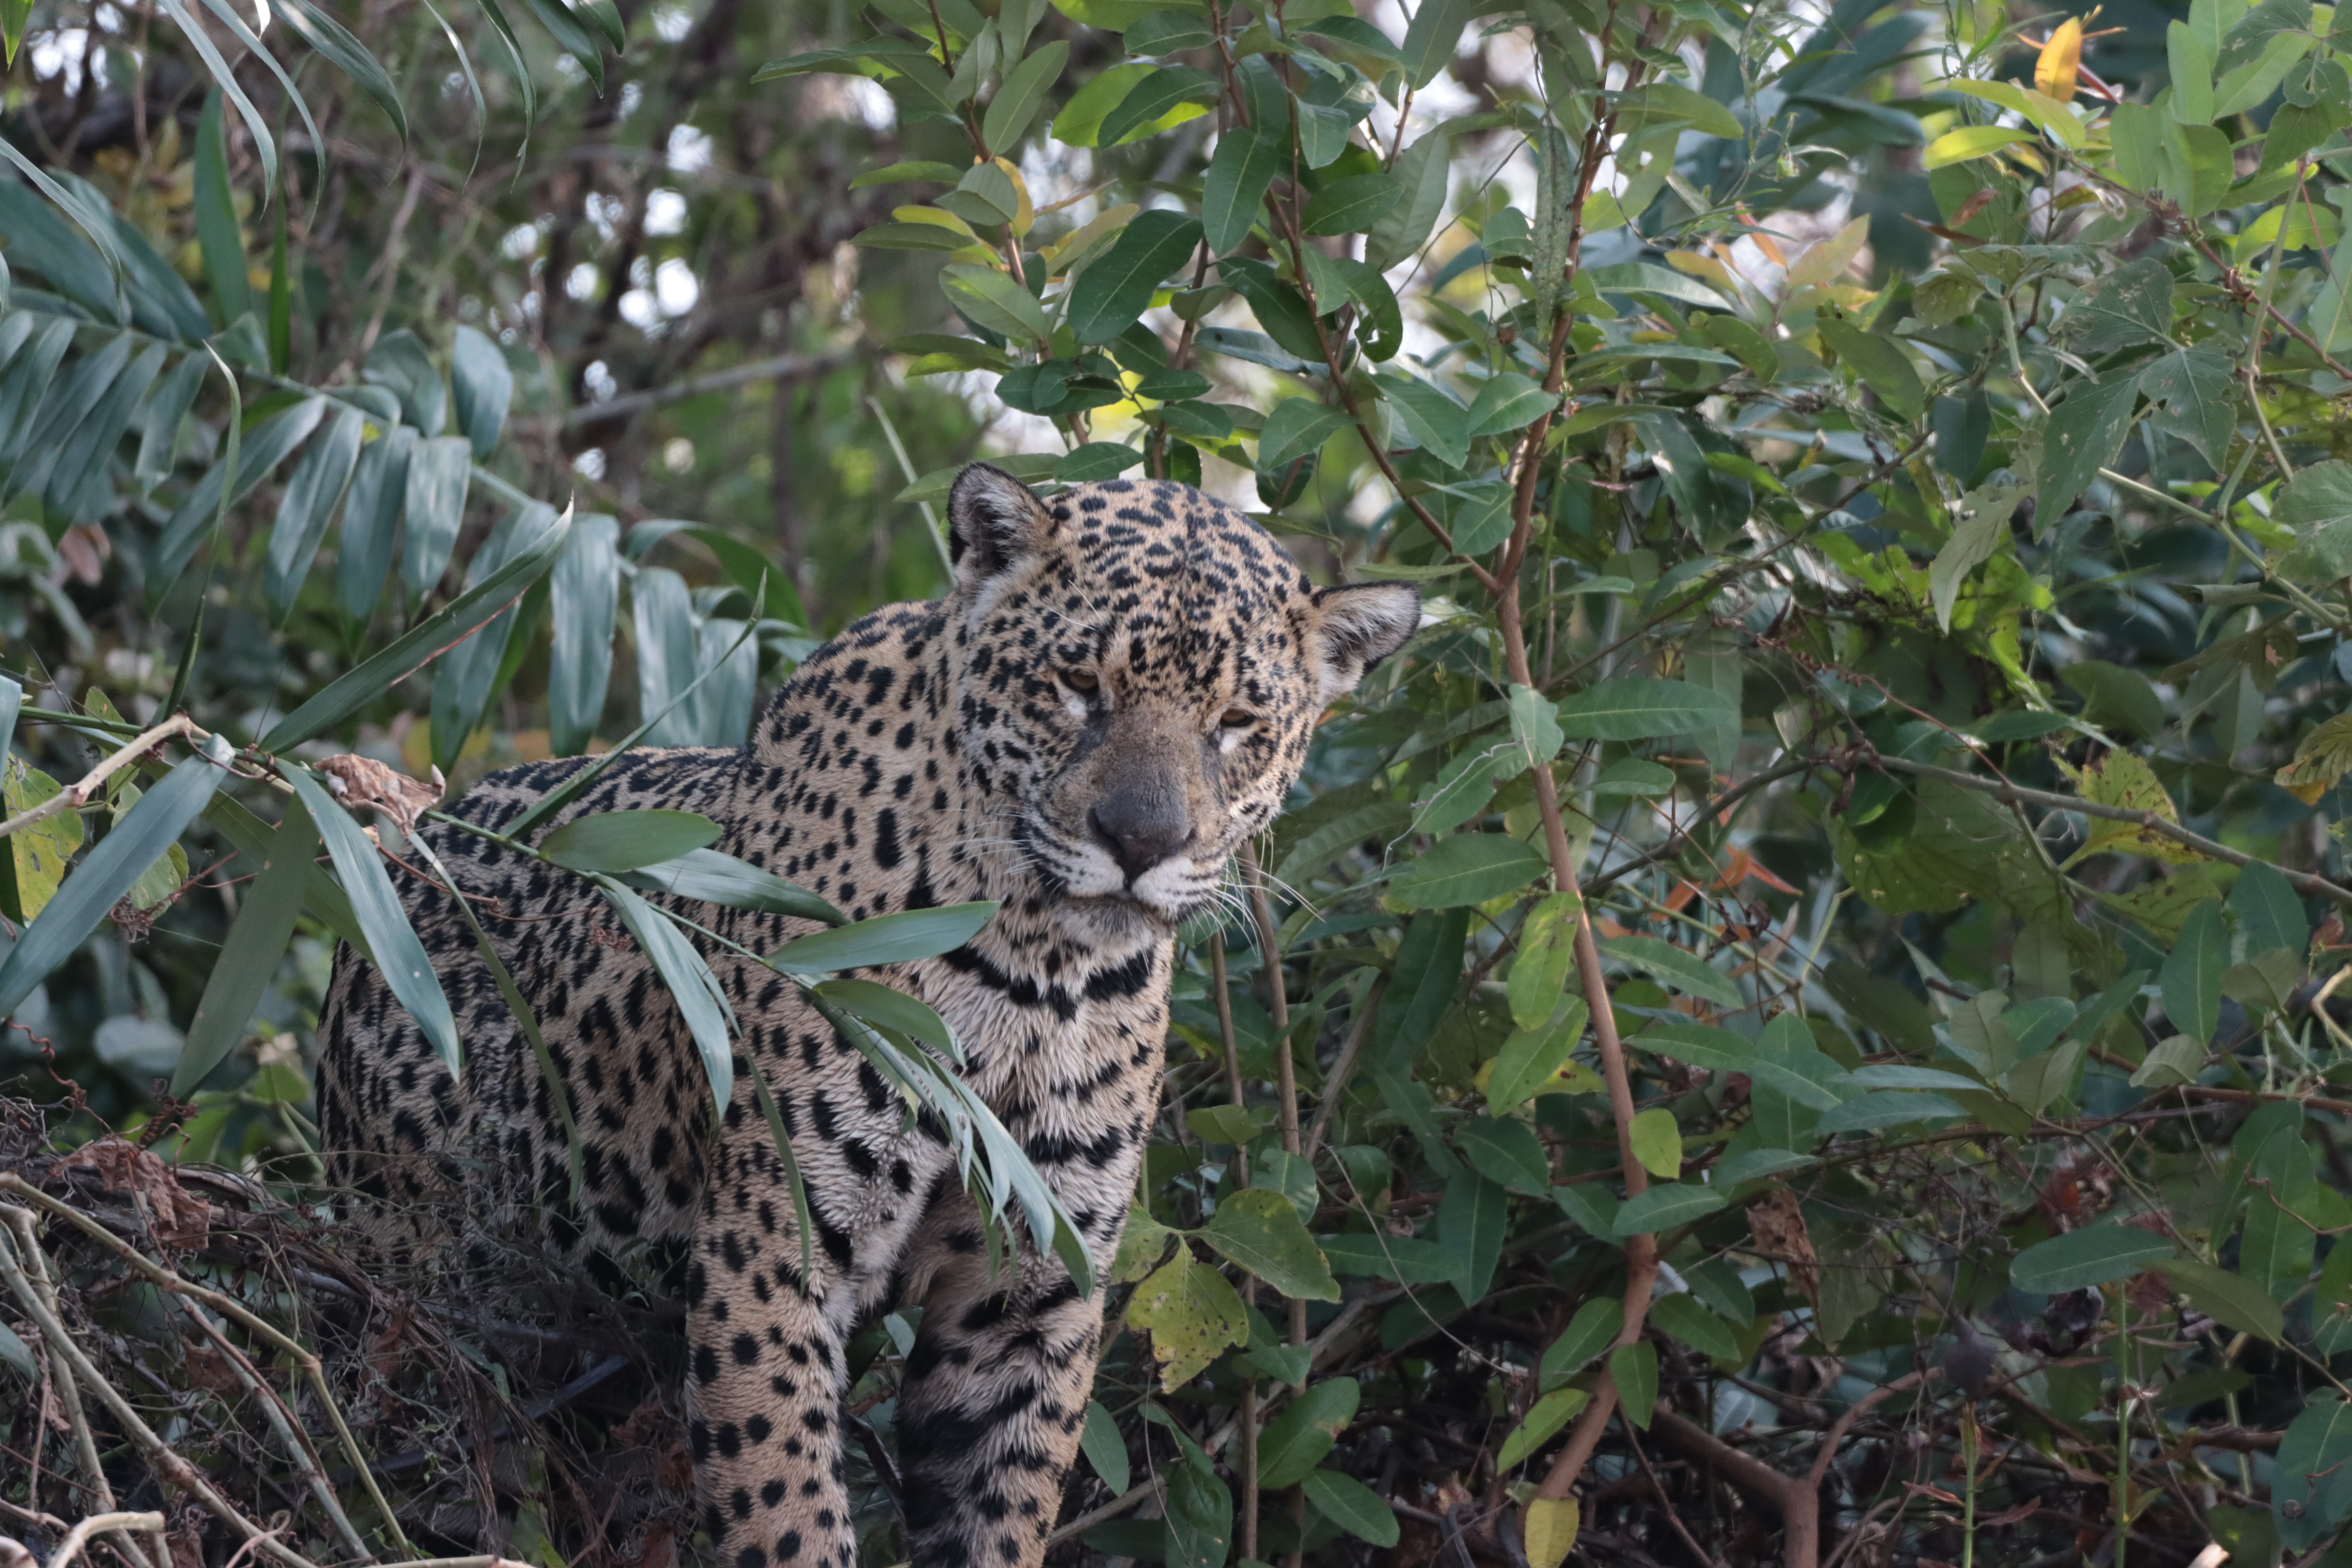
Jaguar: Jaju